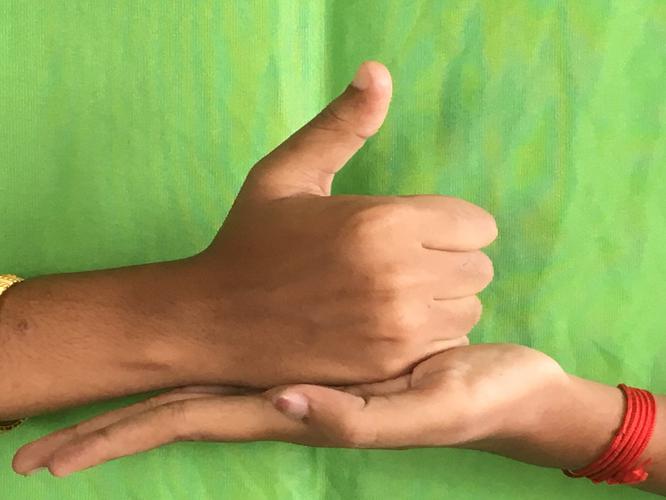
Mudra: Shivalinga
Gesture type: double_hand